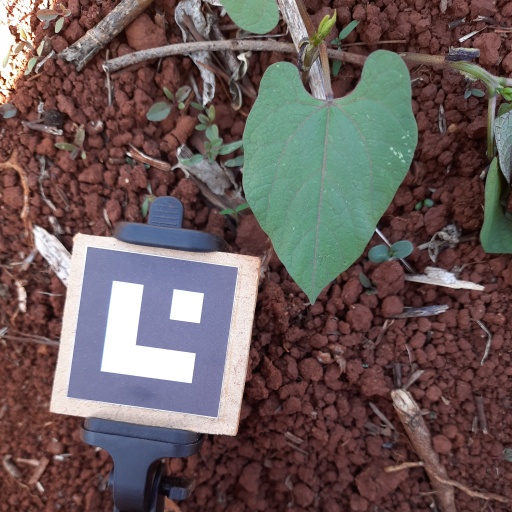
Observations: wavy surface, no eating holes, under shade